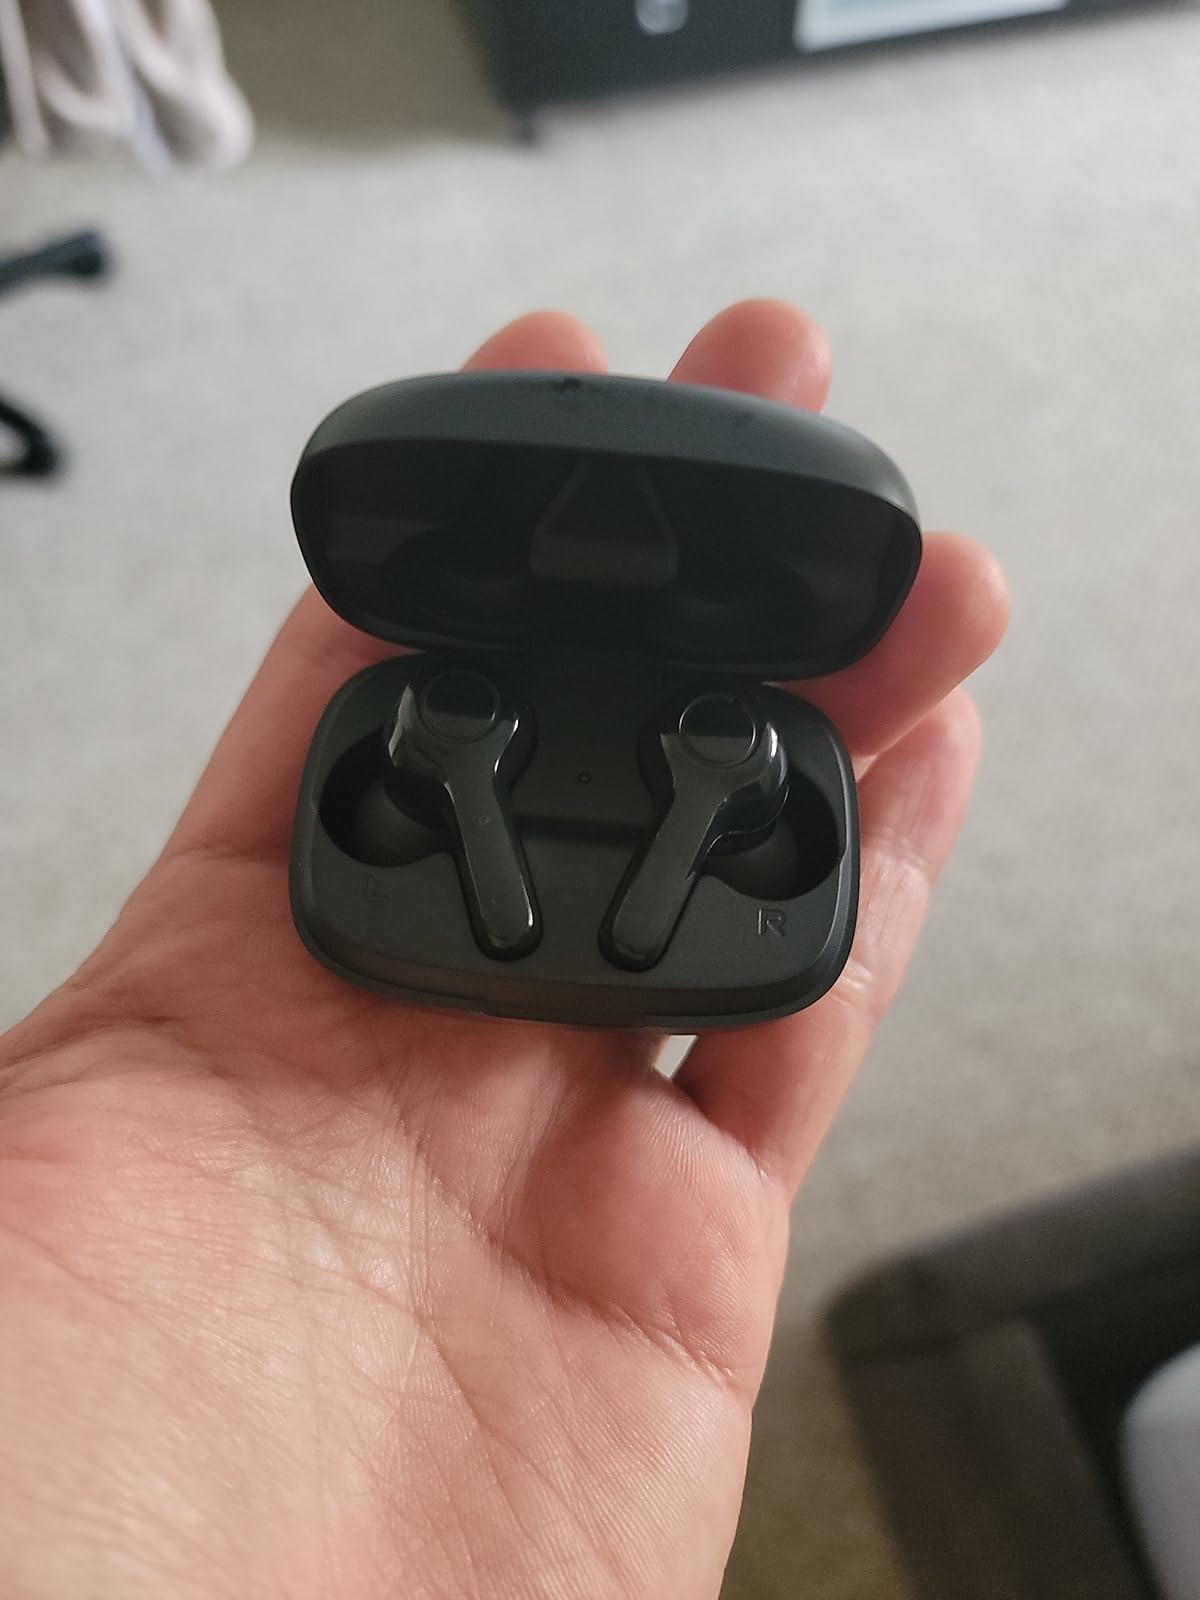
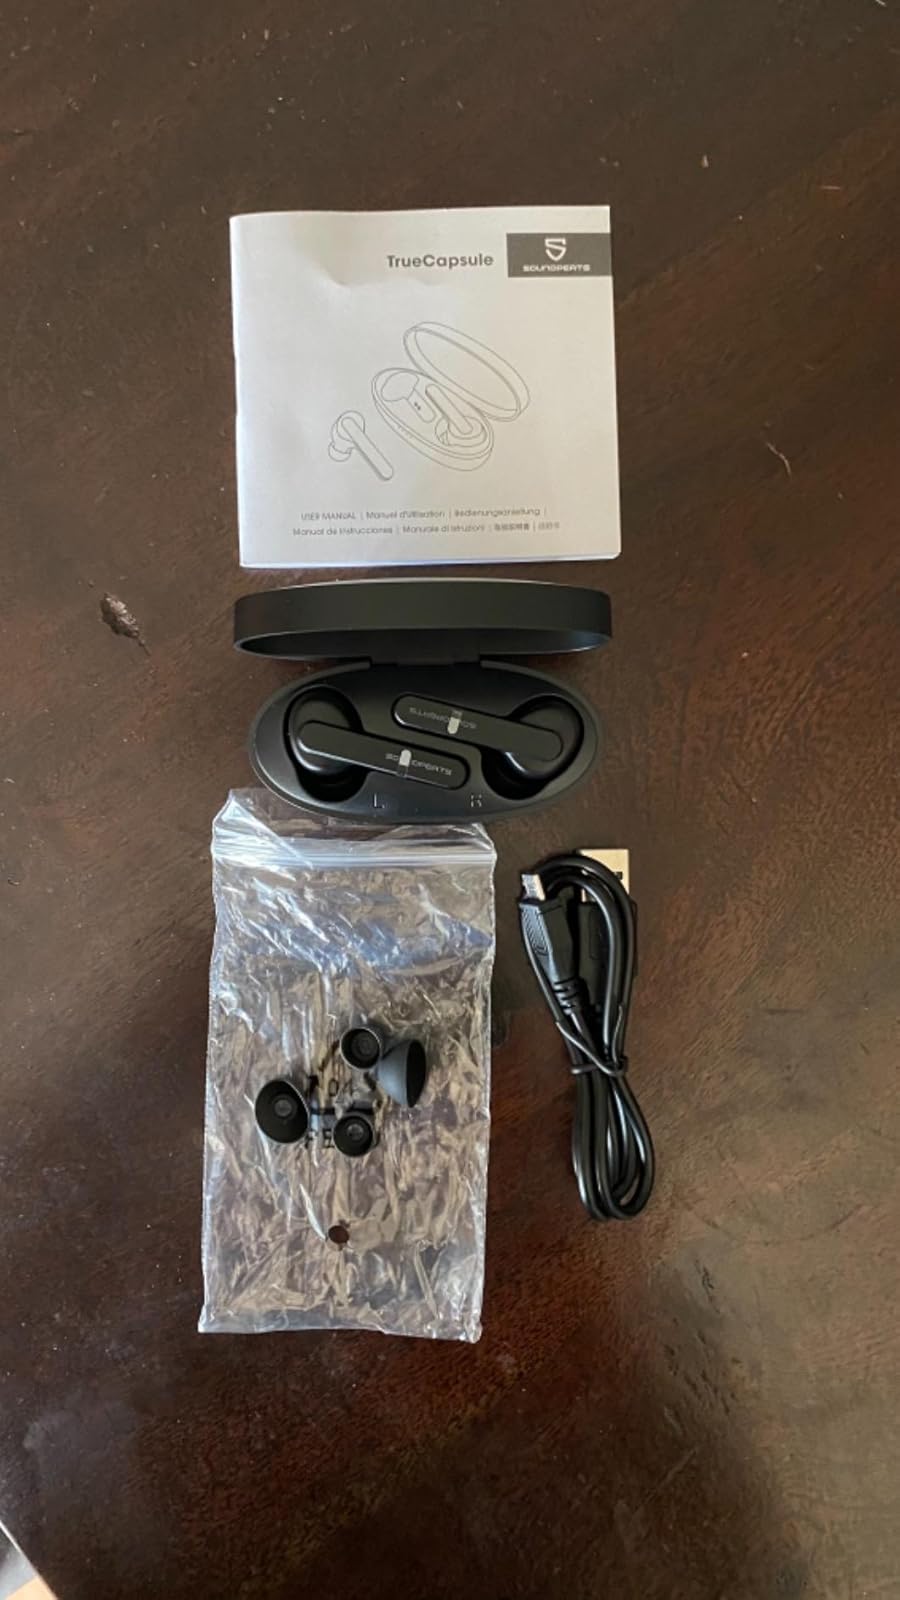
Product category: earbuds
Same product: no